Cohennoz

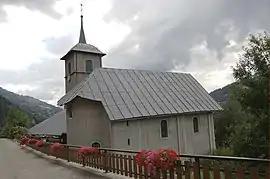
The church in Cohennoz

Cohennoz is a commune in the Savoie department in the Auvergne-Rhône-Alpes region in south-eastern France.